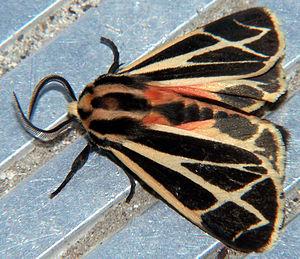
Les Arctiidae sont une famille de lépidoptères hétérocères dont les couleurs voyantes préviennent les oiseaux et autres prédateurs de leur toxicité. Leurs chenilles, très poilues, sont appelées « chenilles hérissonnes ».